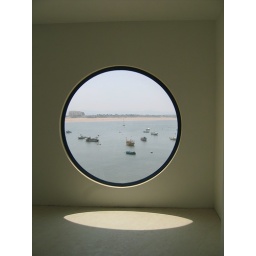
The Round Window. &amp;quot;There's a chair in there, and a bear as well..&amp;quot;